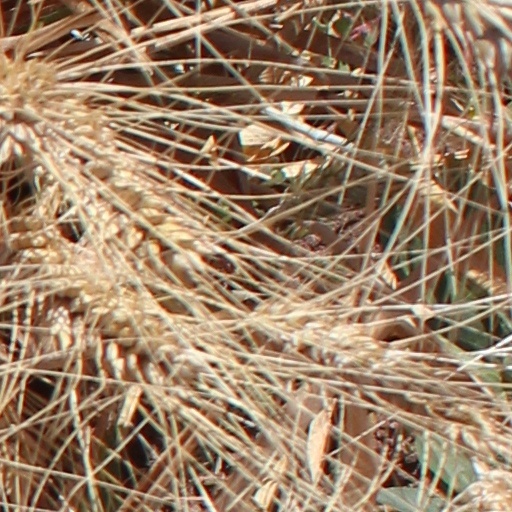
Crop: wheat